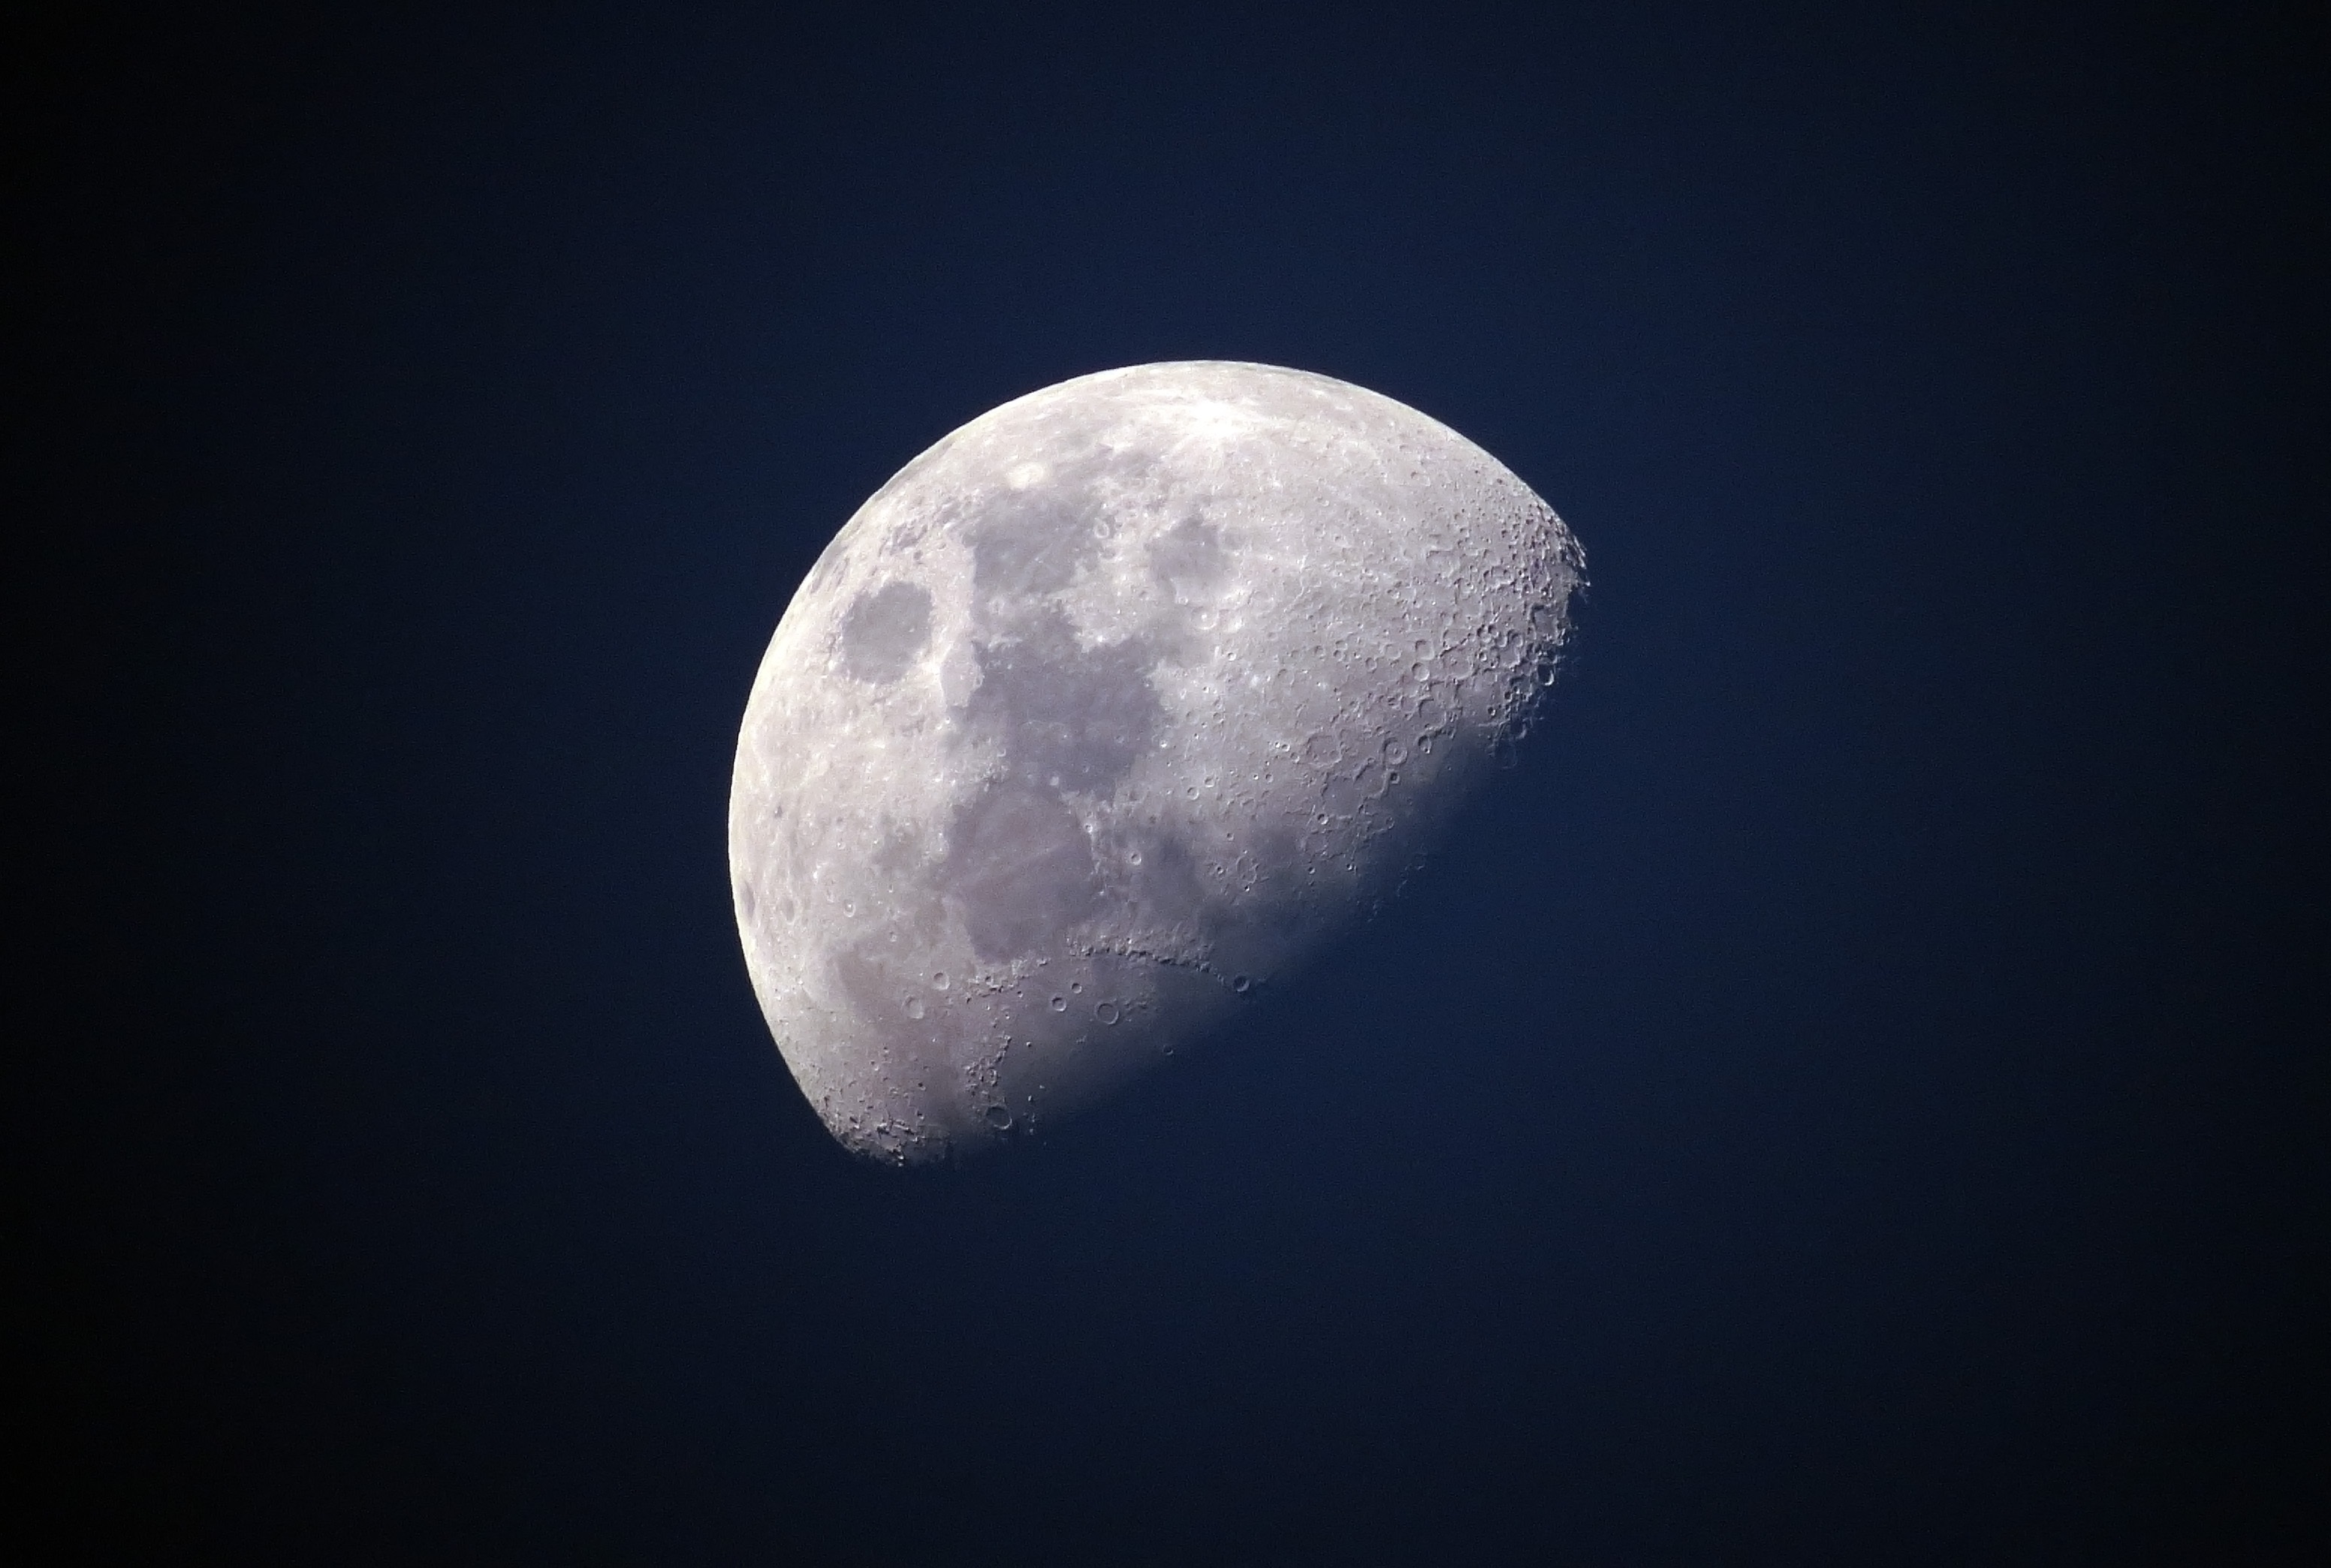
sky, atmosphere, blue, moon, moonlight, circle, outer space, astronomy, universe, bright, lunar, celestial, astronomical object